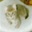
Label: cat